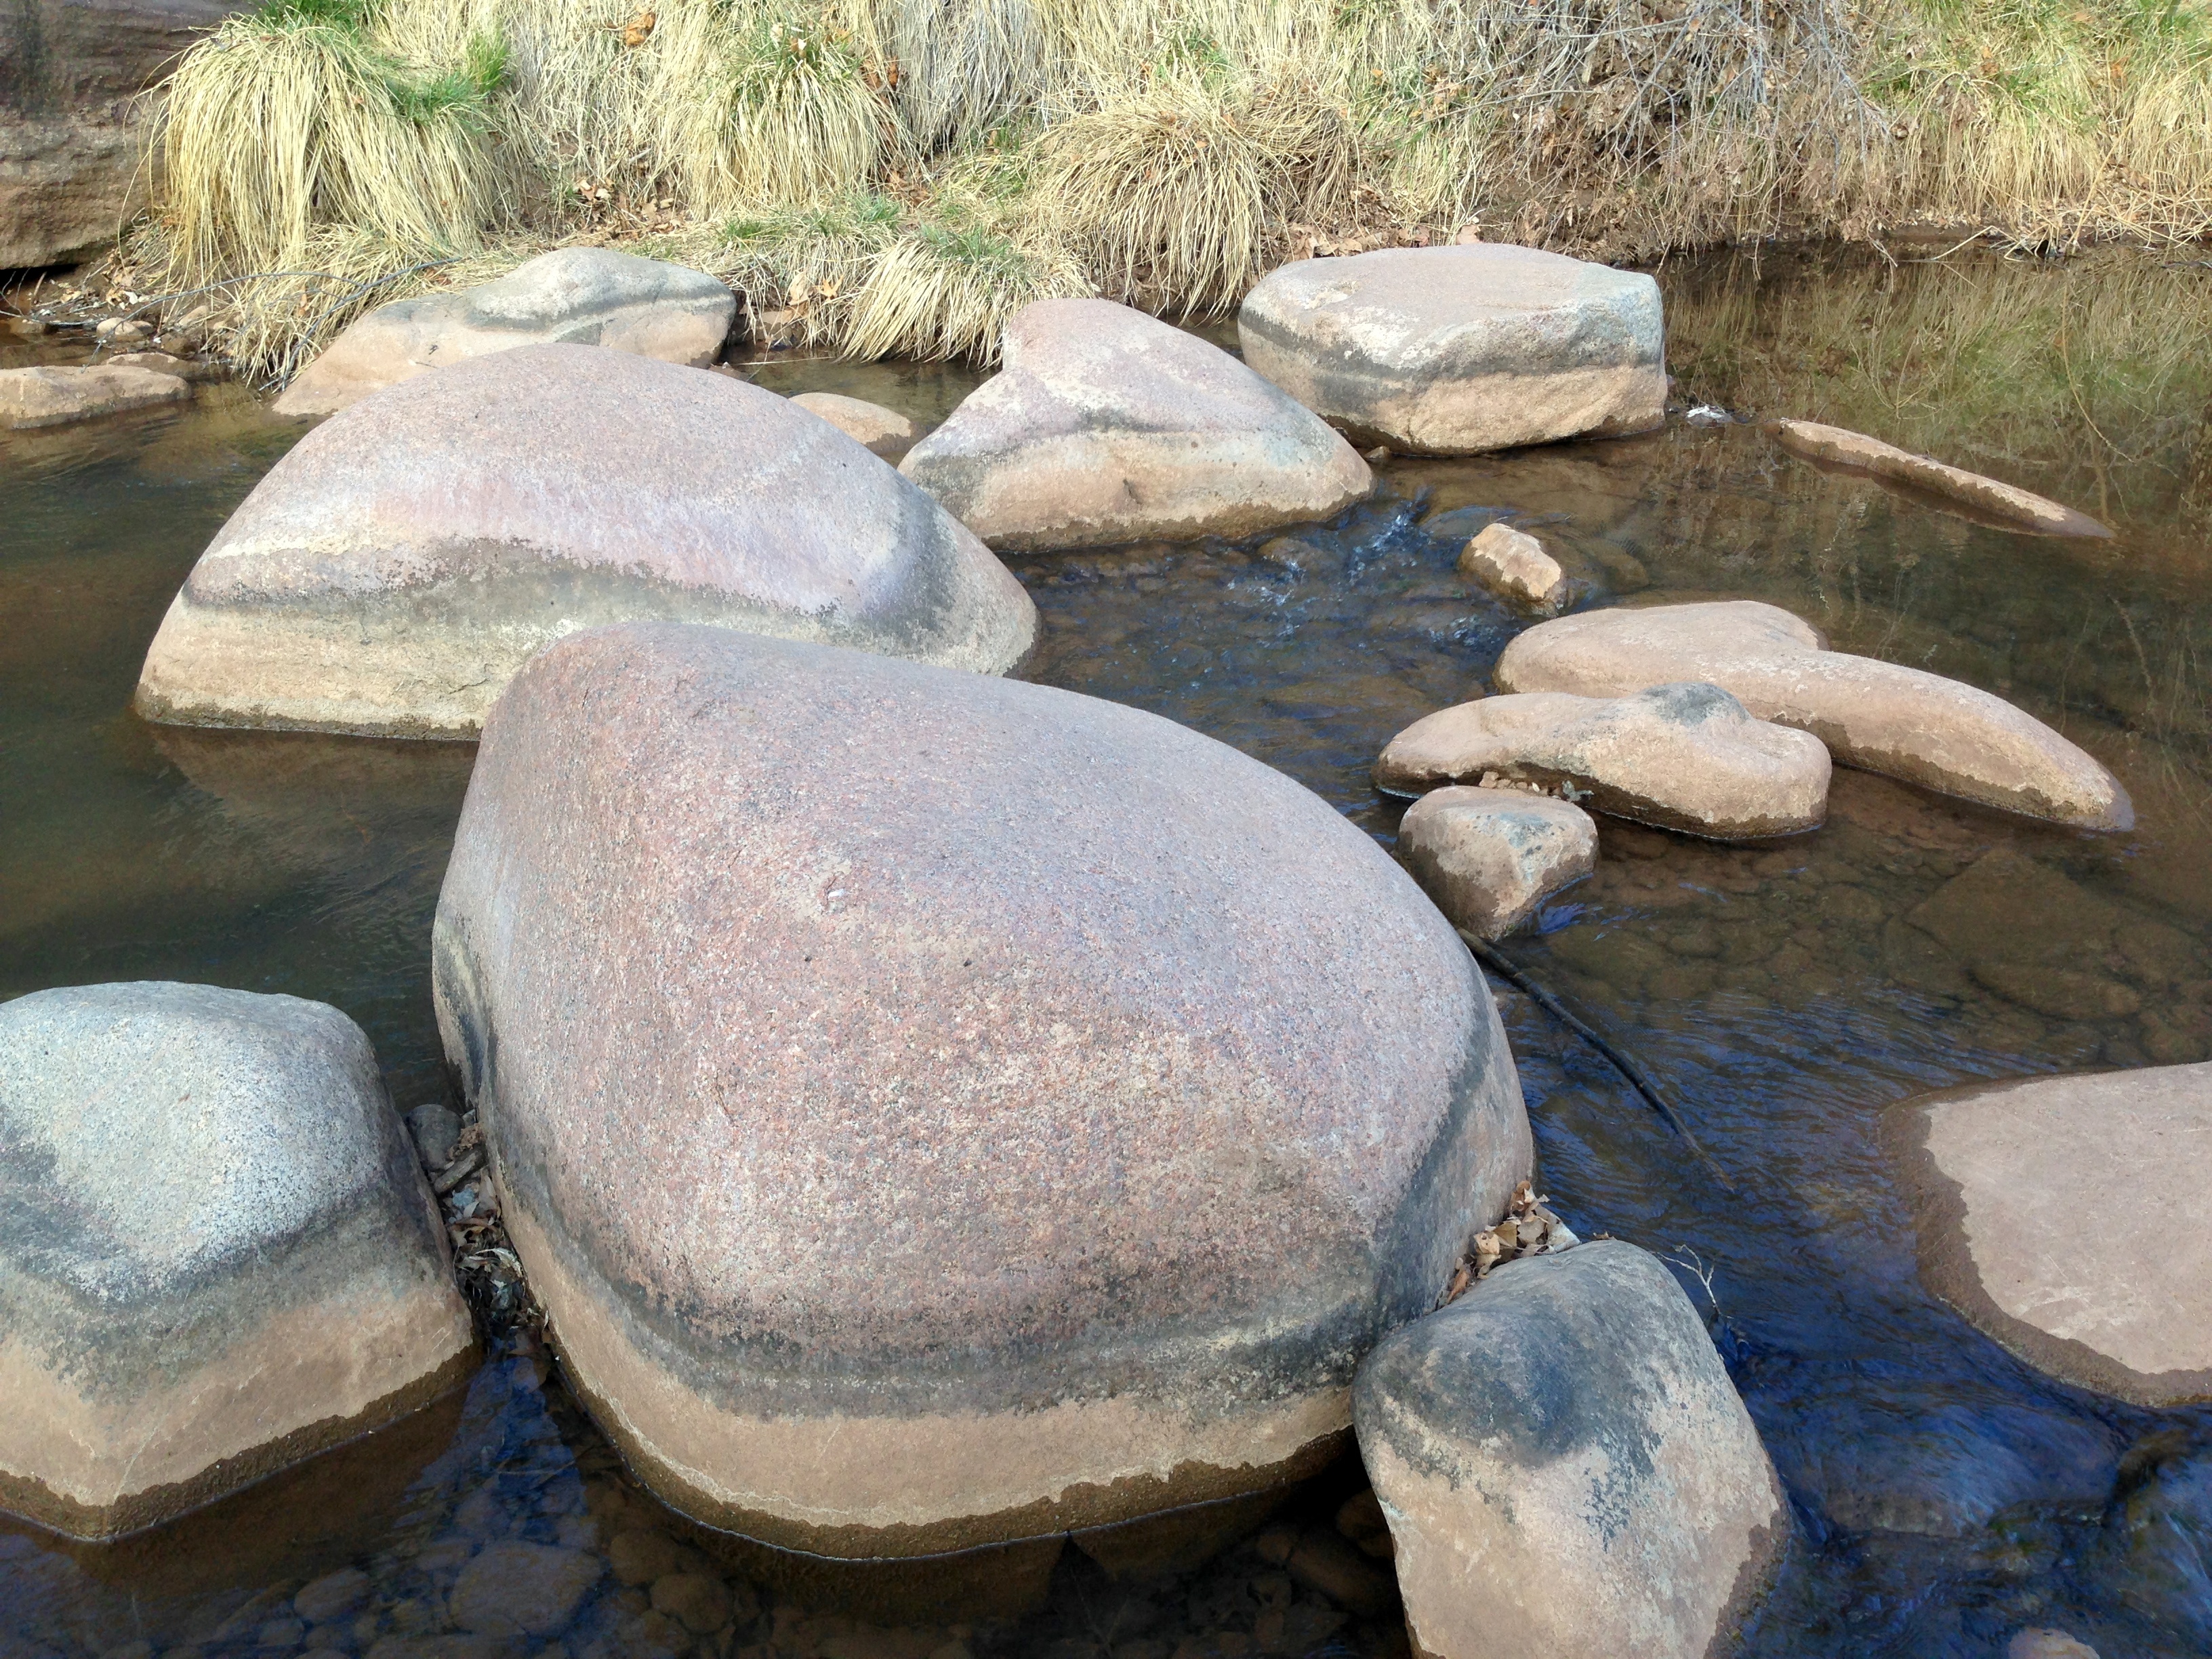
rock, pond, material, boulder, water feature